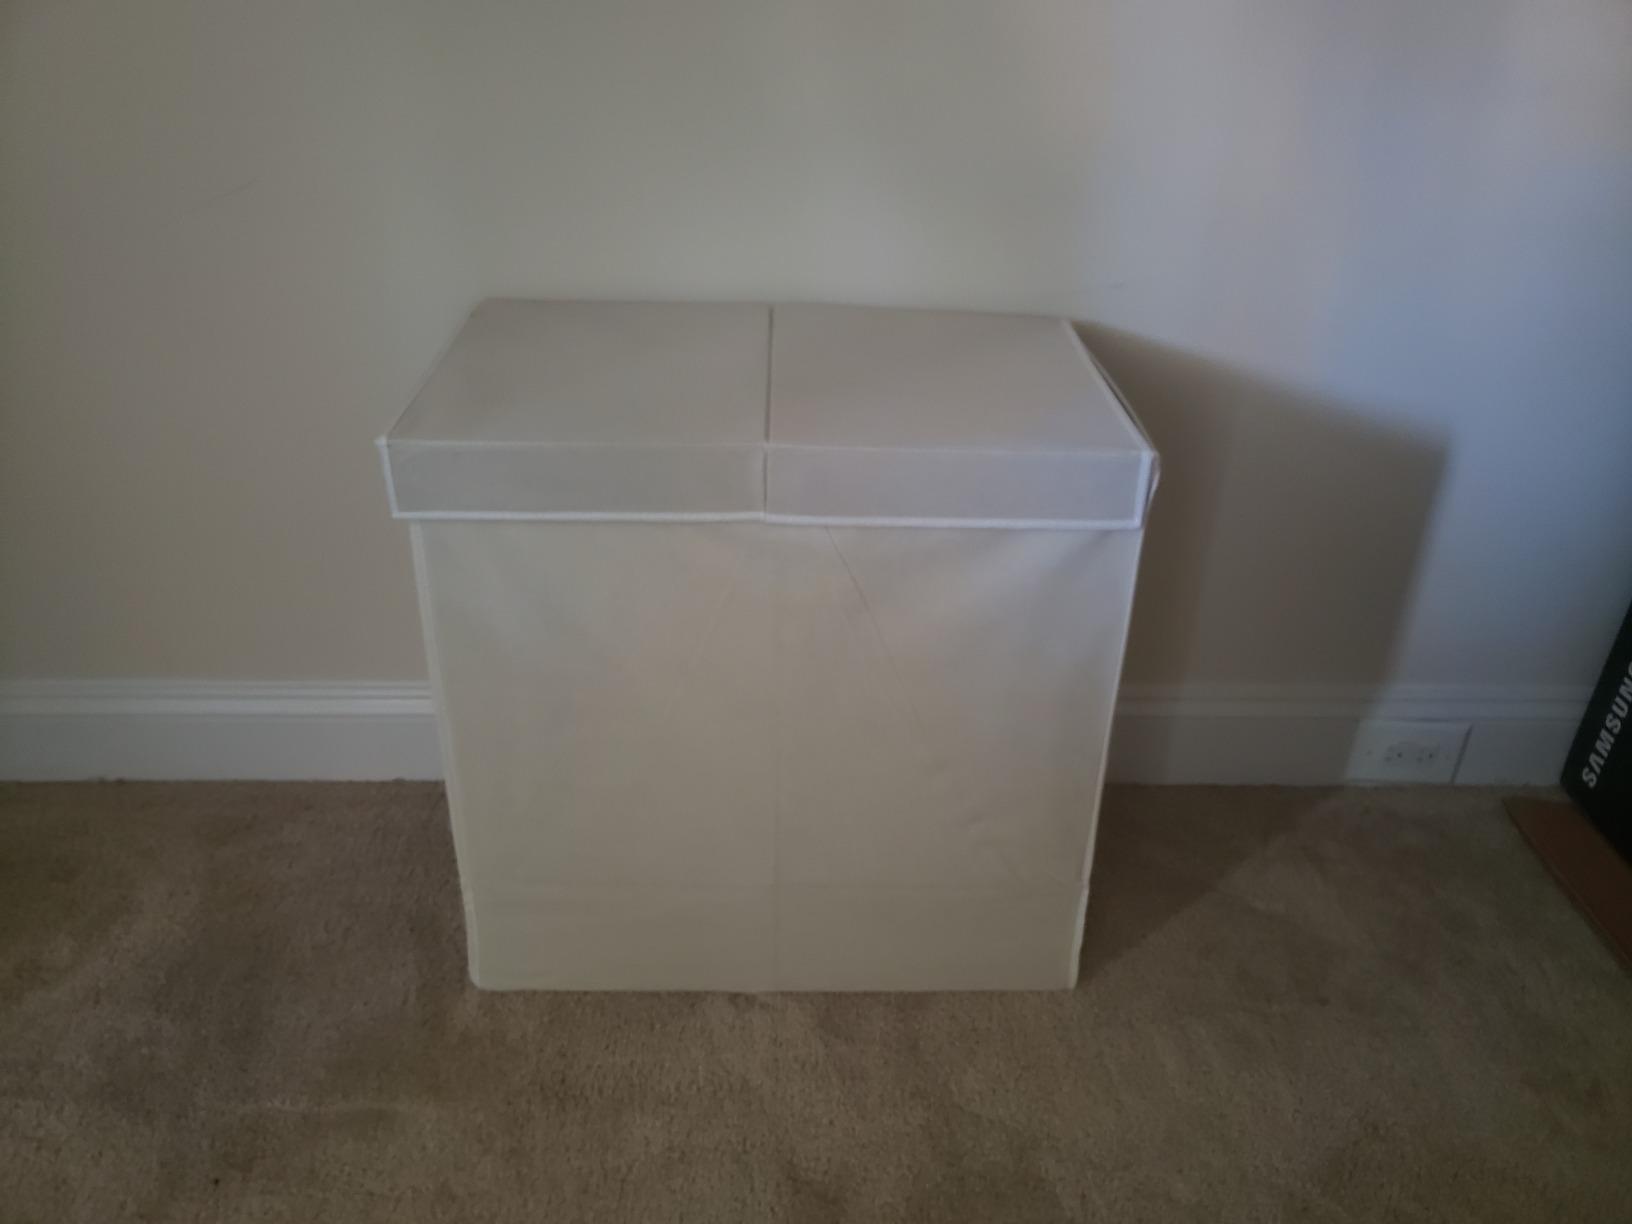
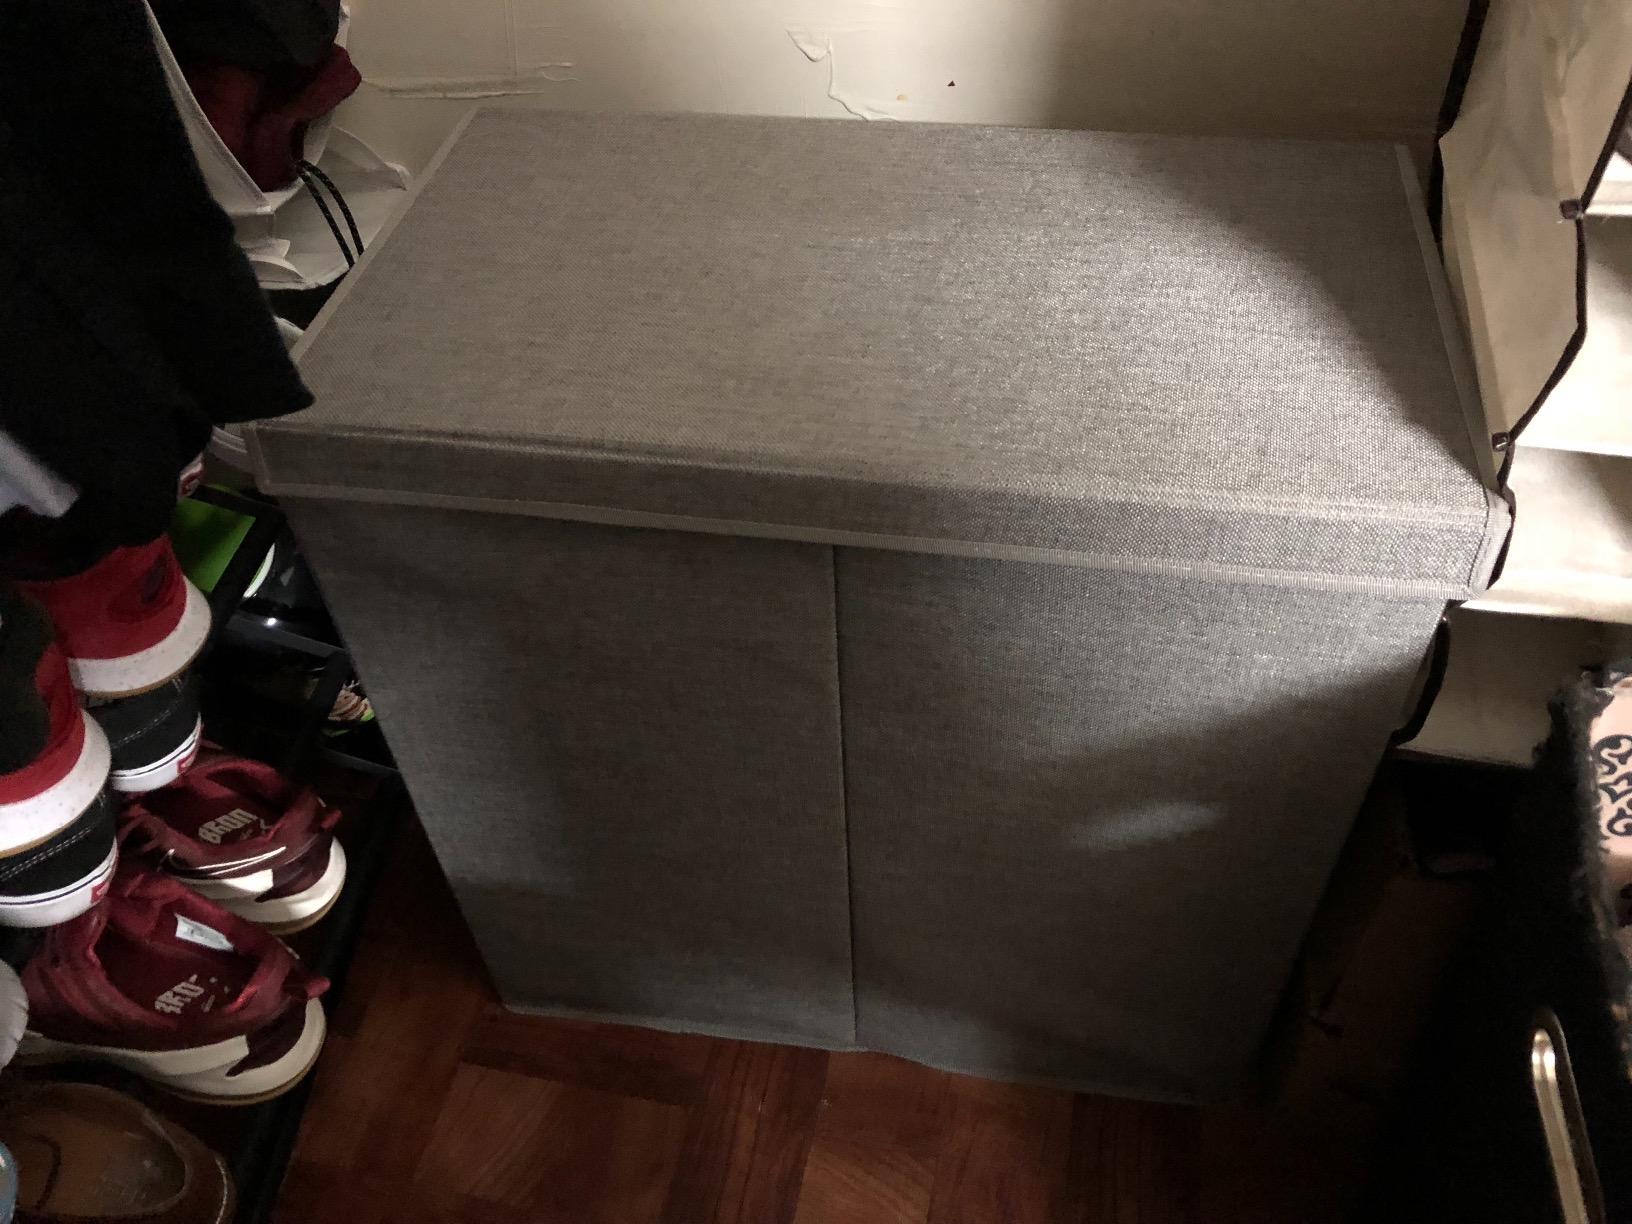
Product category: items_hamper
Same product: no